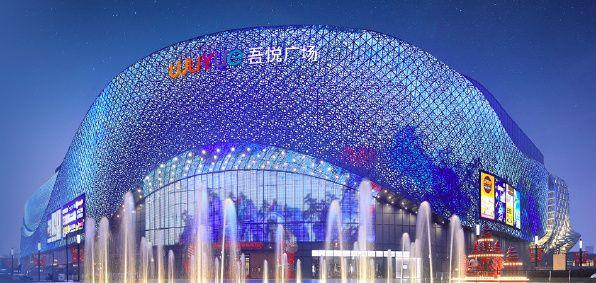
地标名称：西安沣西吾悦广场
所在城市：咸阳市·秦都区